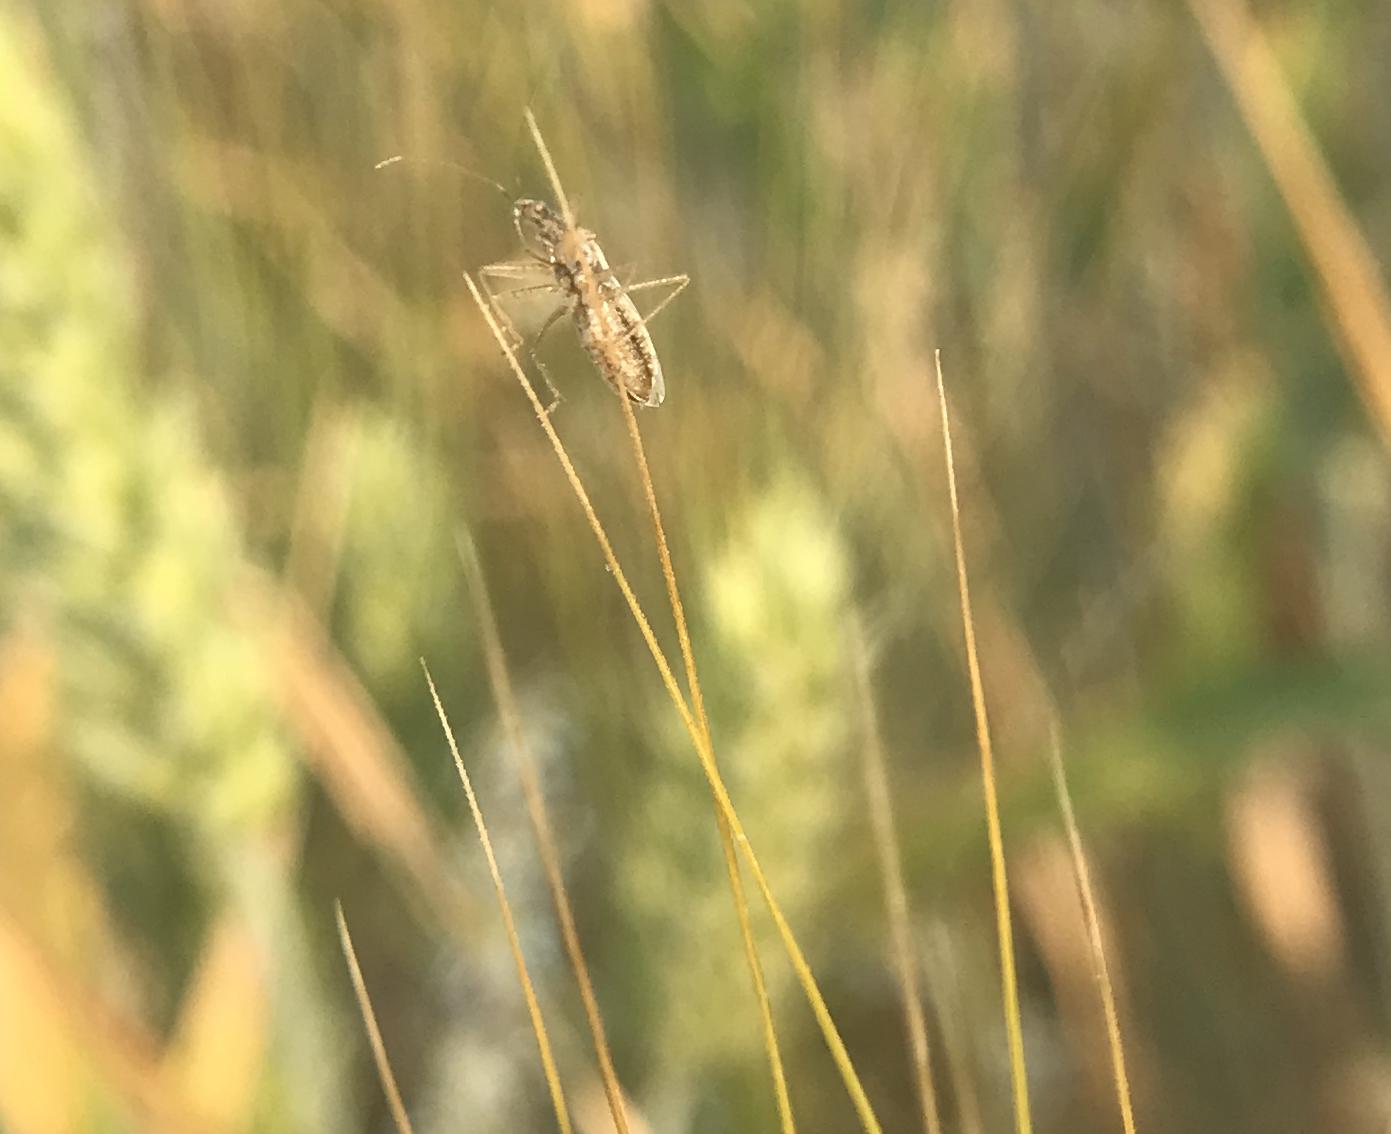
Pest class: predators